Tanami Station

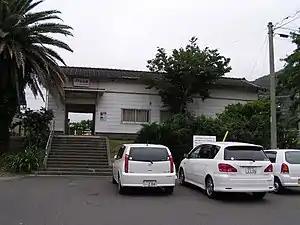
Tanami Station, August 2005

is a passenger railway station in located in the town of Kushimoto, Higashimuro District, Wakayama Prefecture, Japan, operated by West Japan Railway Company (JR West).